Adrian Dominican Sisters

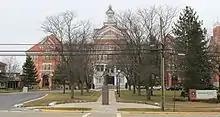
Adrian Dominican Sisters Motherhouse

The Adrian Dominican Sisters is a Catholic religious institute of Dominican sisters in the United States. Their motherhouse is in Adrian, Michigan.